Prison island

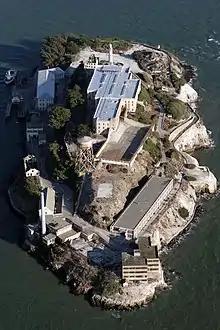
Aerial view of Alcatraz, a former island prison near San Francisco, California

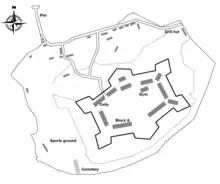
Plan of Spike Island, Ireland

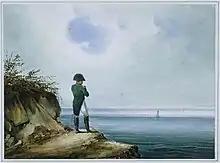
The deposed emperor Napoleon on Saint Helena; he spent the last 6 years of his life as a prisoner there.

A prison island is an island housing a prison. Islands have often been used as sites of prisons throughout history due to their natural isolation preventing escape.